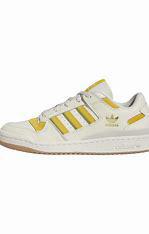
Brand: Adidas
Model: Forum Cl